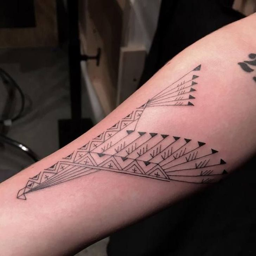
artist -- hardened tattoo artist that had tattooed celebrities such as actors